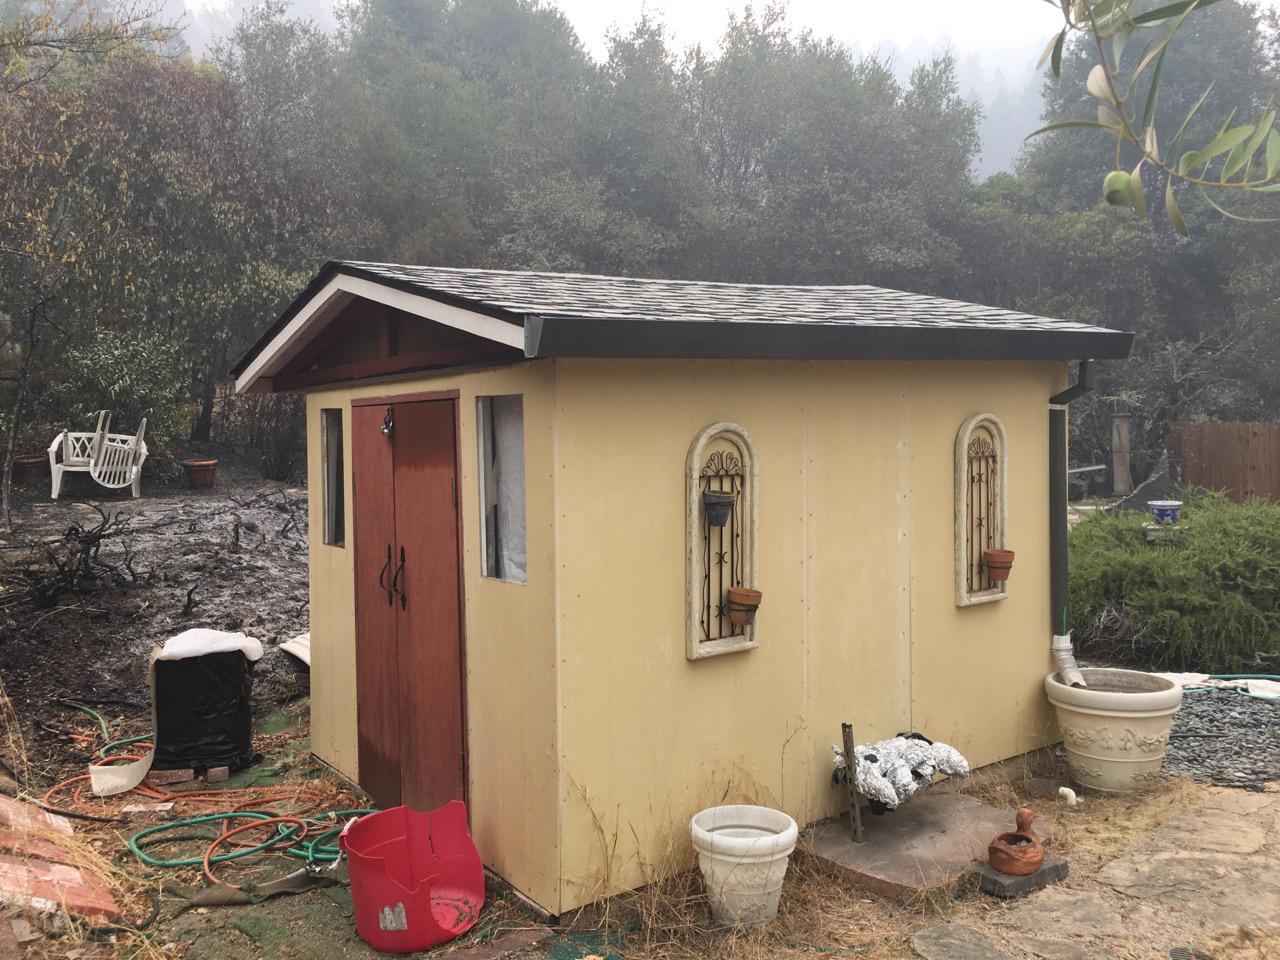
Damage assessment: no_damage